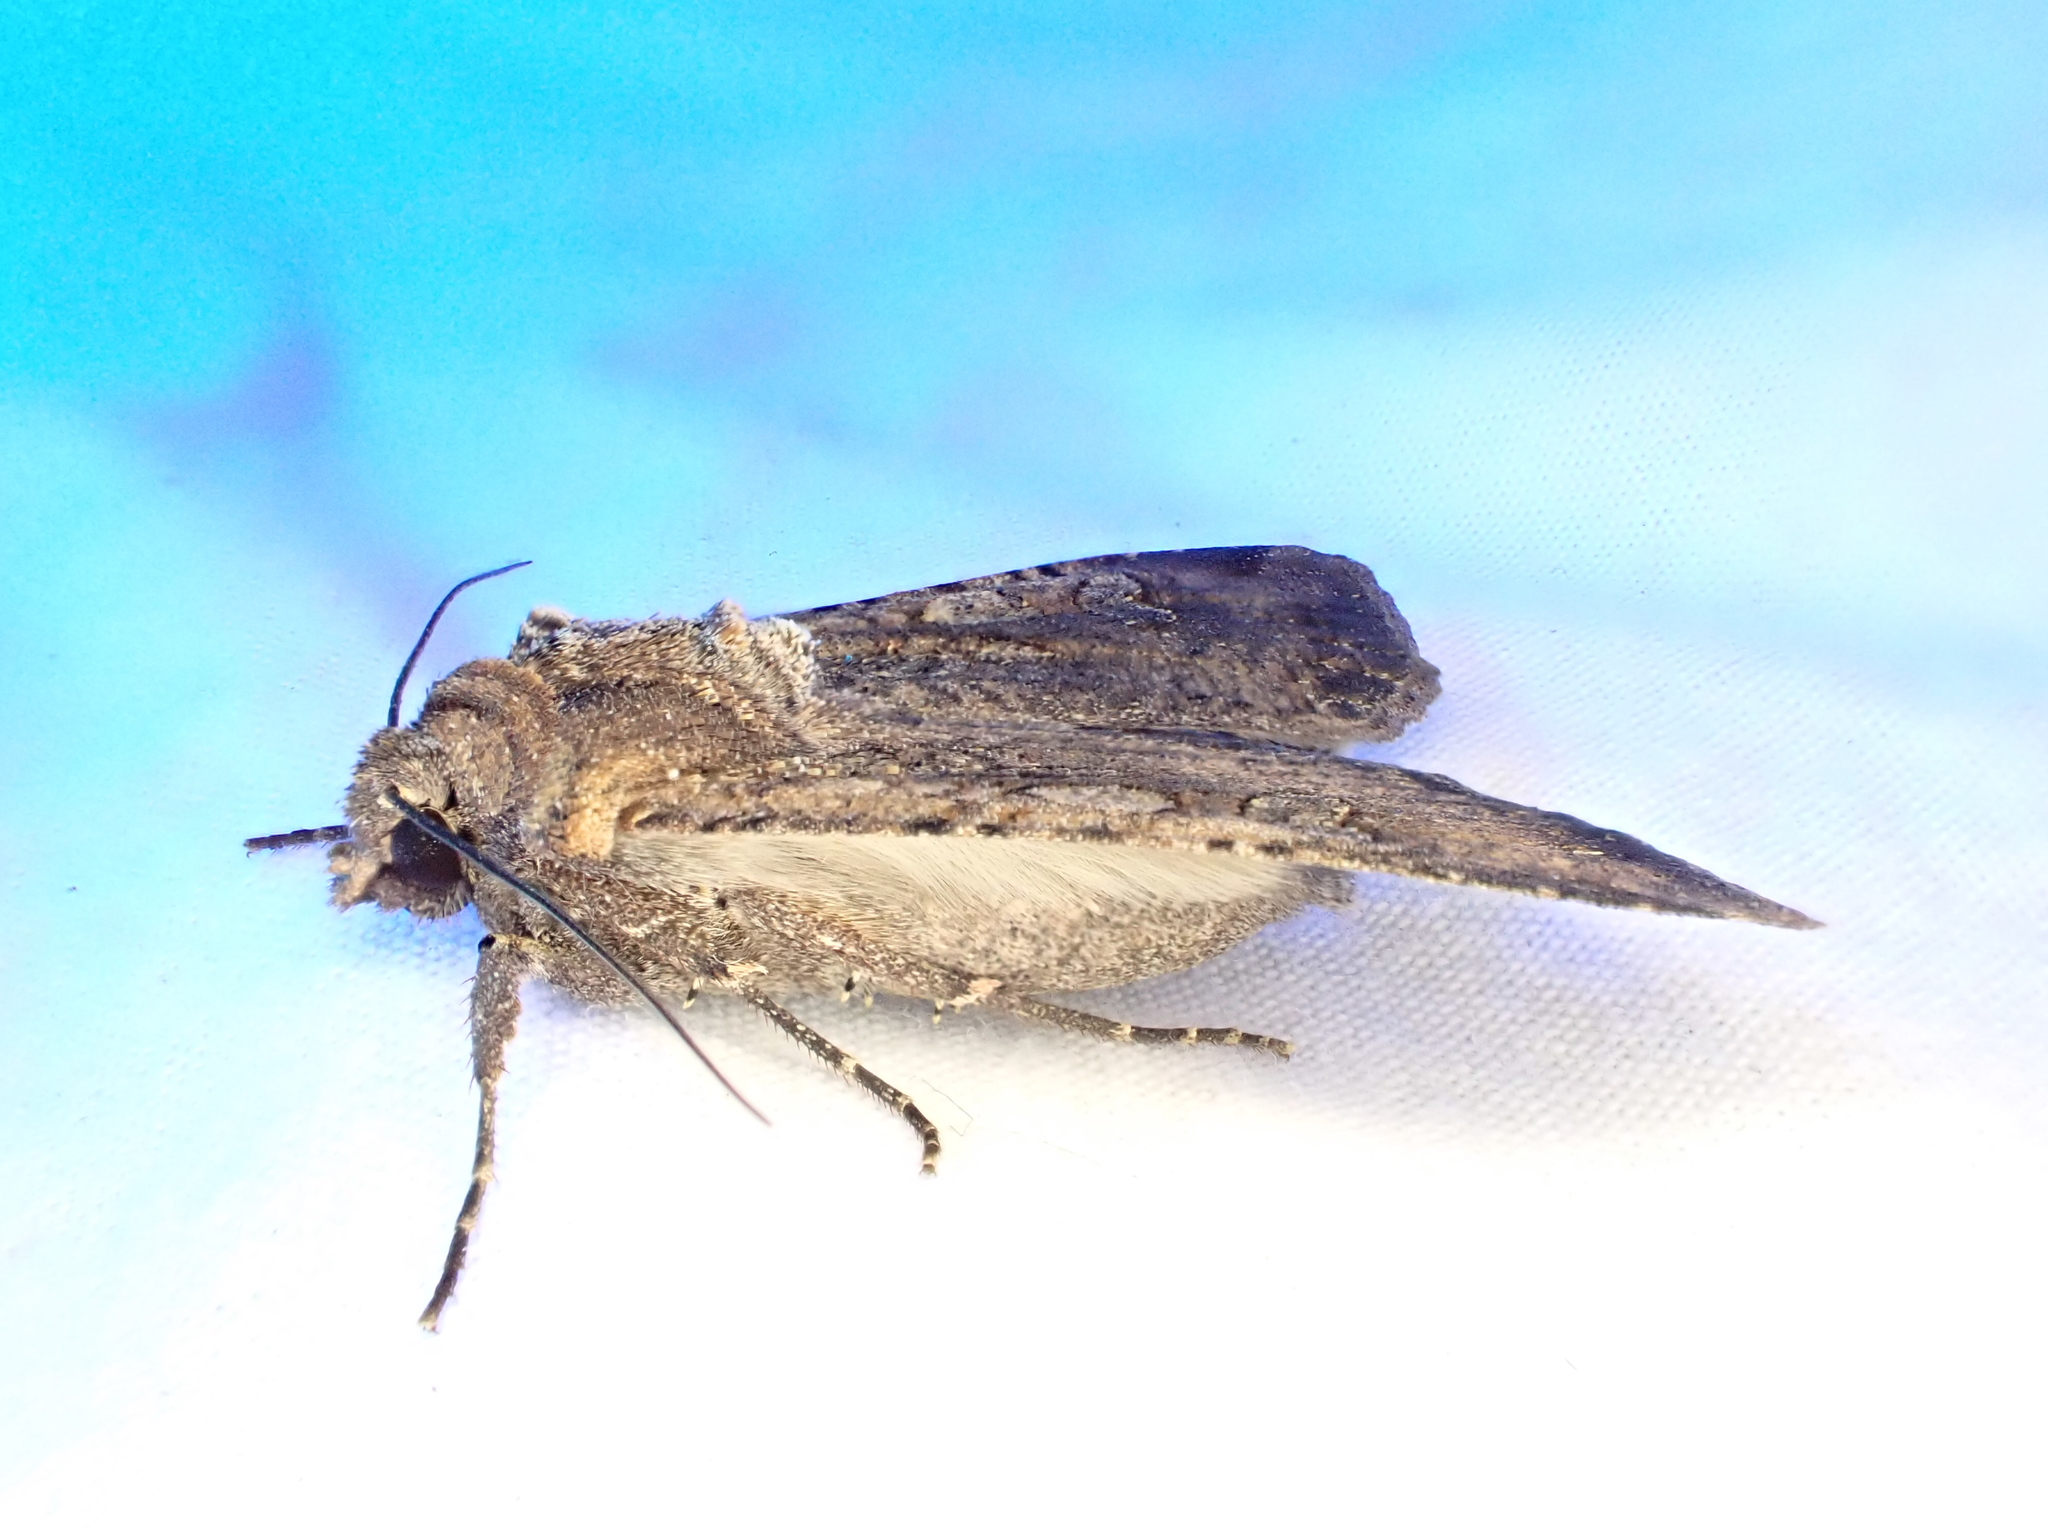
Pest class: cutworms